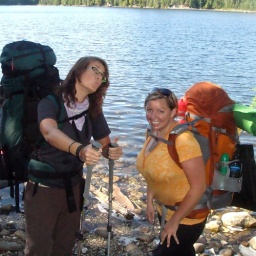
It turns out that poles and really cool glasses and green and brown are better accessories in the forest.